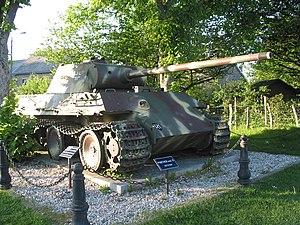
Manhay (Belgique)
Manhay [manɛ] est une commune francophone de Belgique située en Région wallonne dans la province de Luxembourg, ainsi qu’une localité où siège son administration.
Le plateau des Tailles est un haut plateau du massif ardennais situé en Belgique. Son sommet, qui est aussi le point culminant de la province de Luxembourg, se situe à 652 mètres d'altitude à la Baraque de Fraiture.